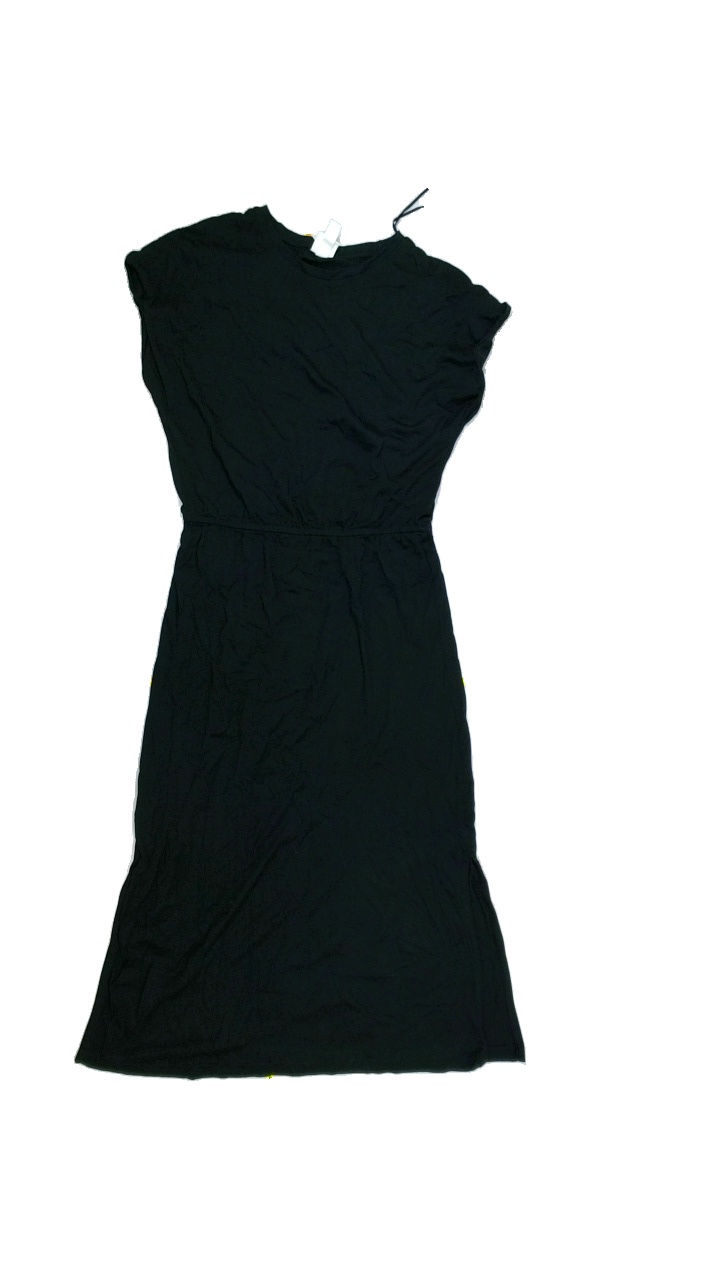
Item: Dress (Ladies)
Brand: Logg (h&m)
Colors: Black
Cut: Regular, C-collar
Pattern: Plain
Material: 50%cotton 50%modal
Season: All
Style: No trend
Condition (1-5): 4
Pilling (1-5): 4
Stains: Yes
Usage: Export
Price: <50